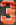
Number: 3